The Lark Ascending (Vaughan Williams)

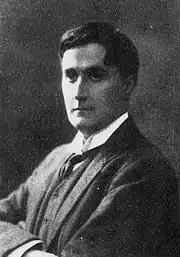
photograph of a youngish white man, dark haired and clean shaven

The Lark Ascending is a short, single-movement work by the English composer Ralph Vaughan Williams, inspired by the 1881 poem of the same name by the English writer George Meredith. It was originally for violin and piano, completed in 1914, but not performed until 1920. The composer reworked it for solo violin and orchestra after the First World War. This version, in which the work is chiefly known, was first performed in 1921. It is subtitled "A Romance", a term that Vaughan Williams favoured for contemplative slow music.